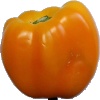
Label: Pepper Yellow 1